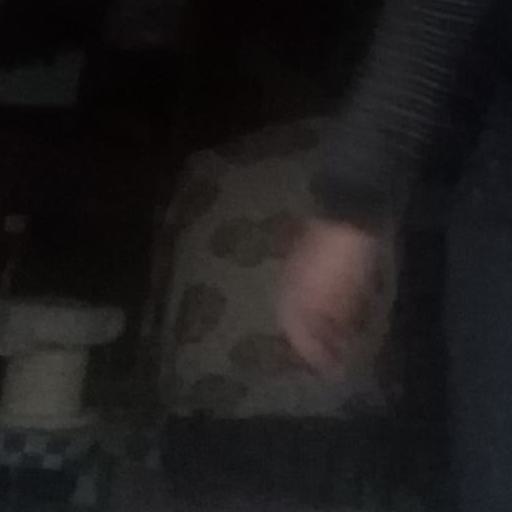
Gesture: no_gesture